Small nucleolar RNA SNORD63

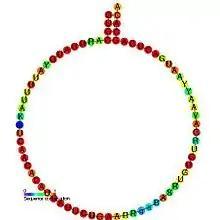
Predicted secondary structure and sequence conservation of SNORD63

In molecular biology, snoRNA U63 (also known as SNORD63) is a non-coding RNA (ncRNA) molecule which functions in the modification of other small nuclear RNAs (snRNAs). This type of modifying RNA is usually located in the nucleolus of the eukaryotic cell which is a major site of snRNA biogenesis. It is known as a small nucleolar RNA (snoRNA) and also often referred to as a guide RNA.